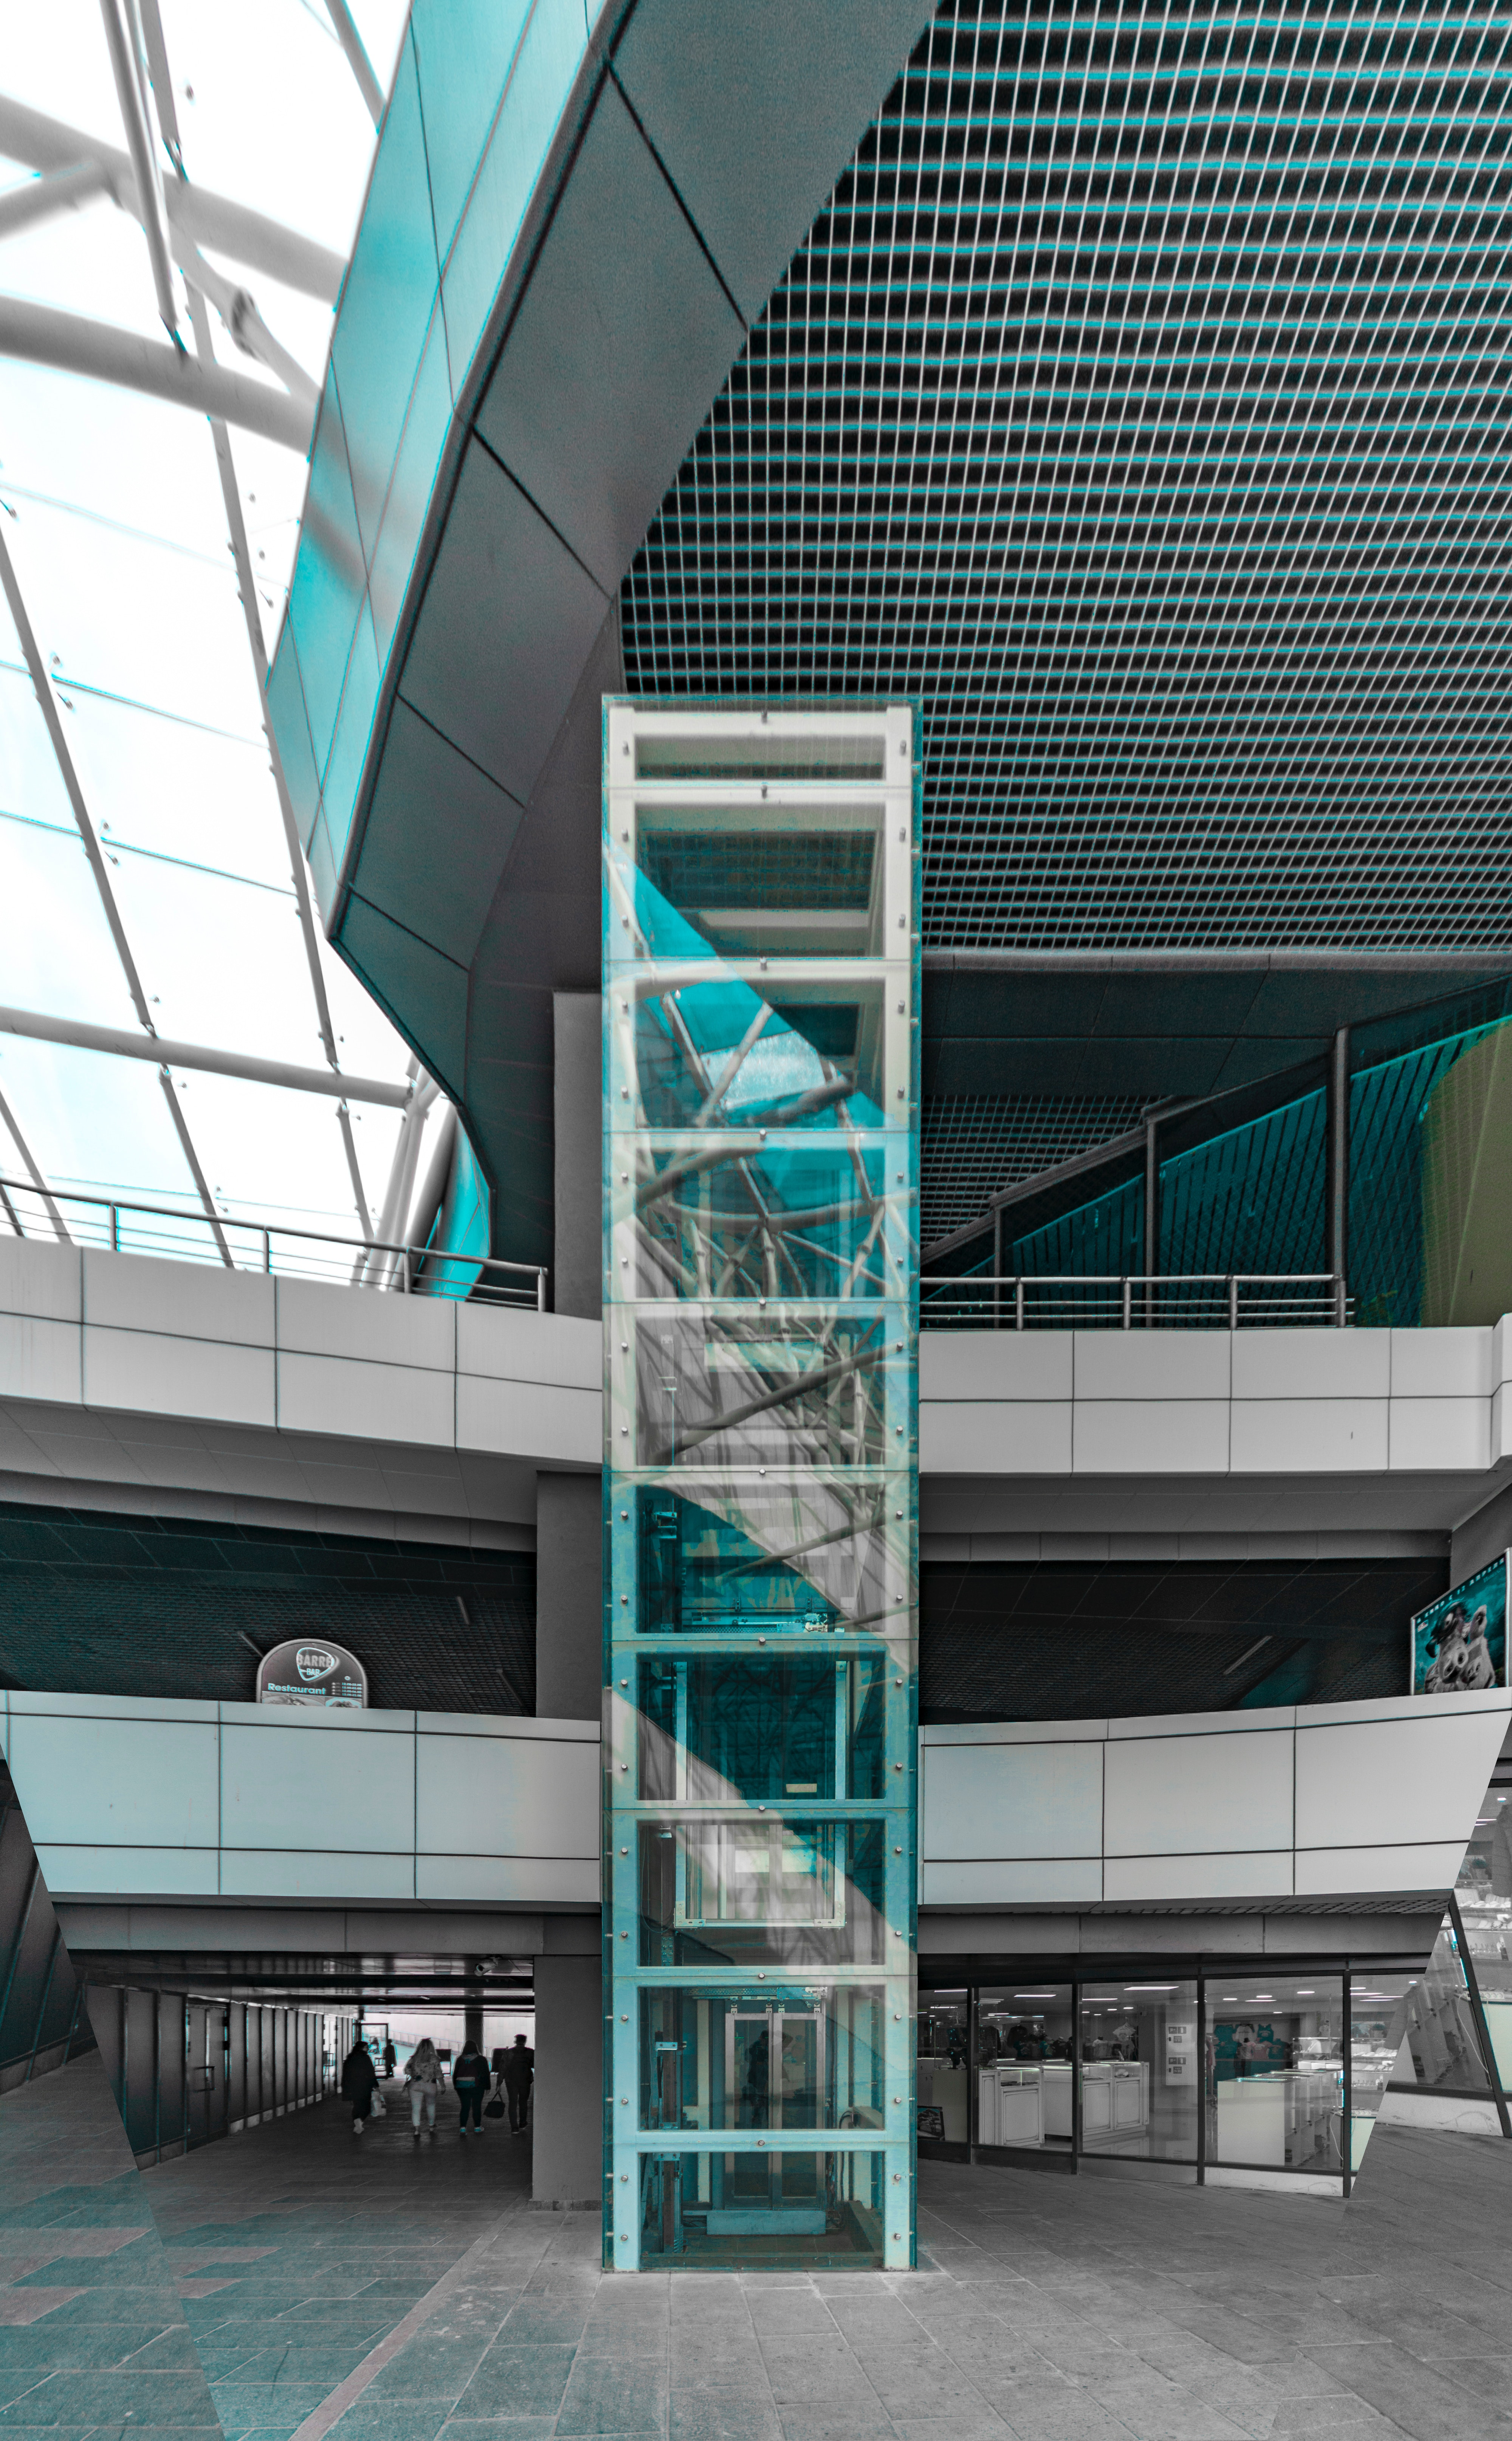
architecture, building, commercial building, daylighting, Material property, stairs, facade, glass, headquarters, turquoise, steel, metal